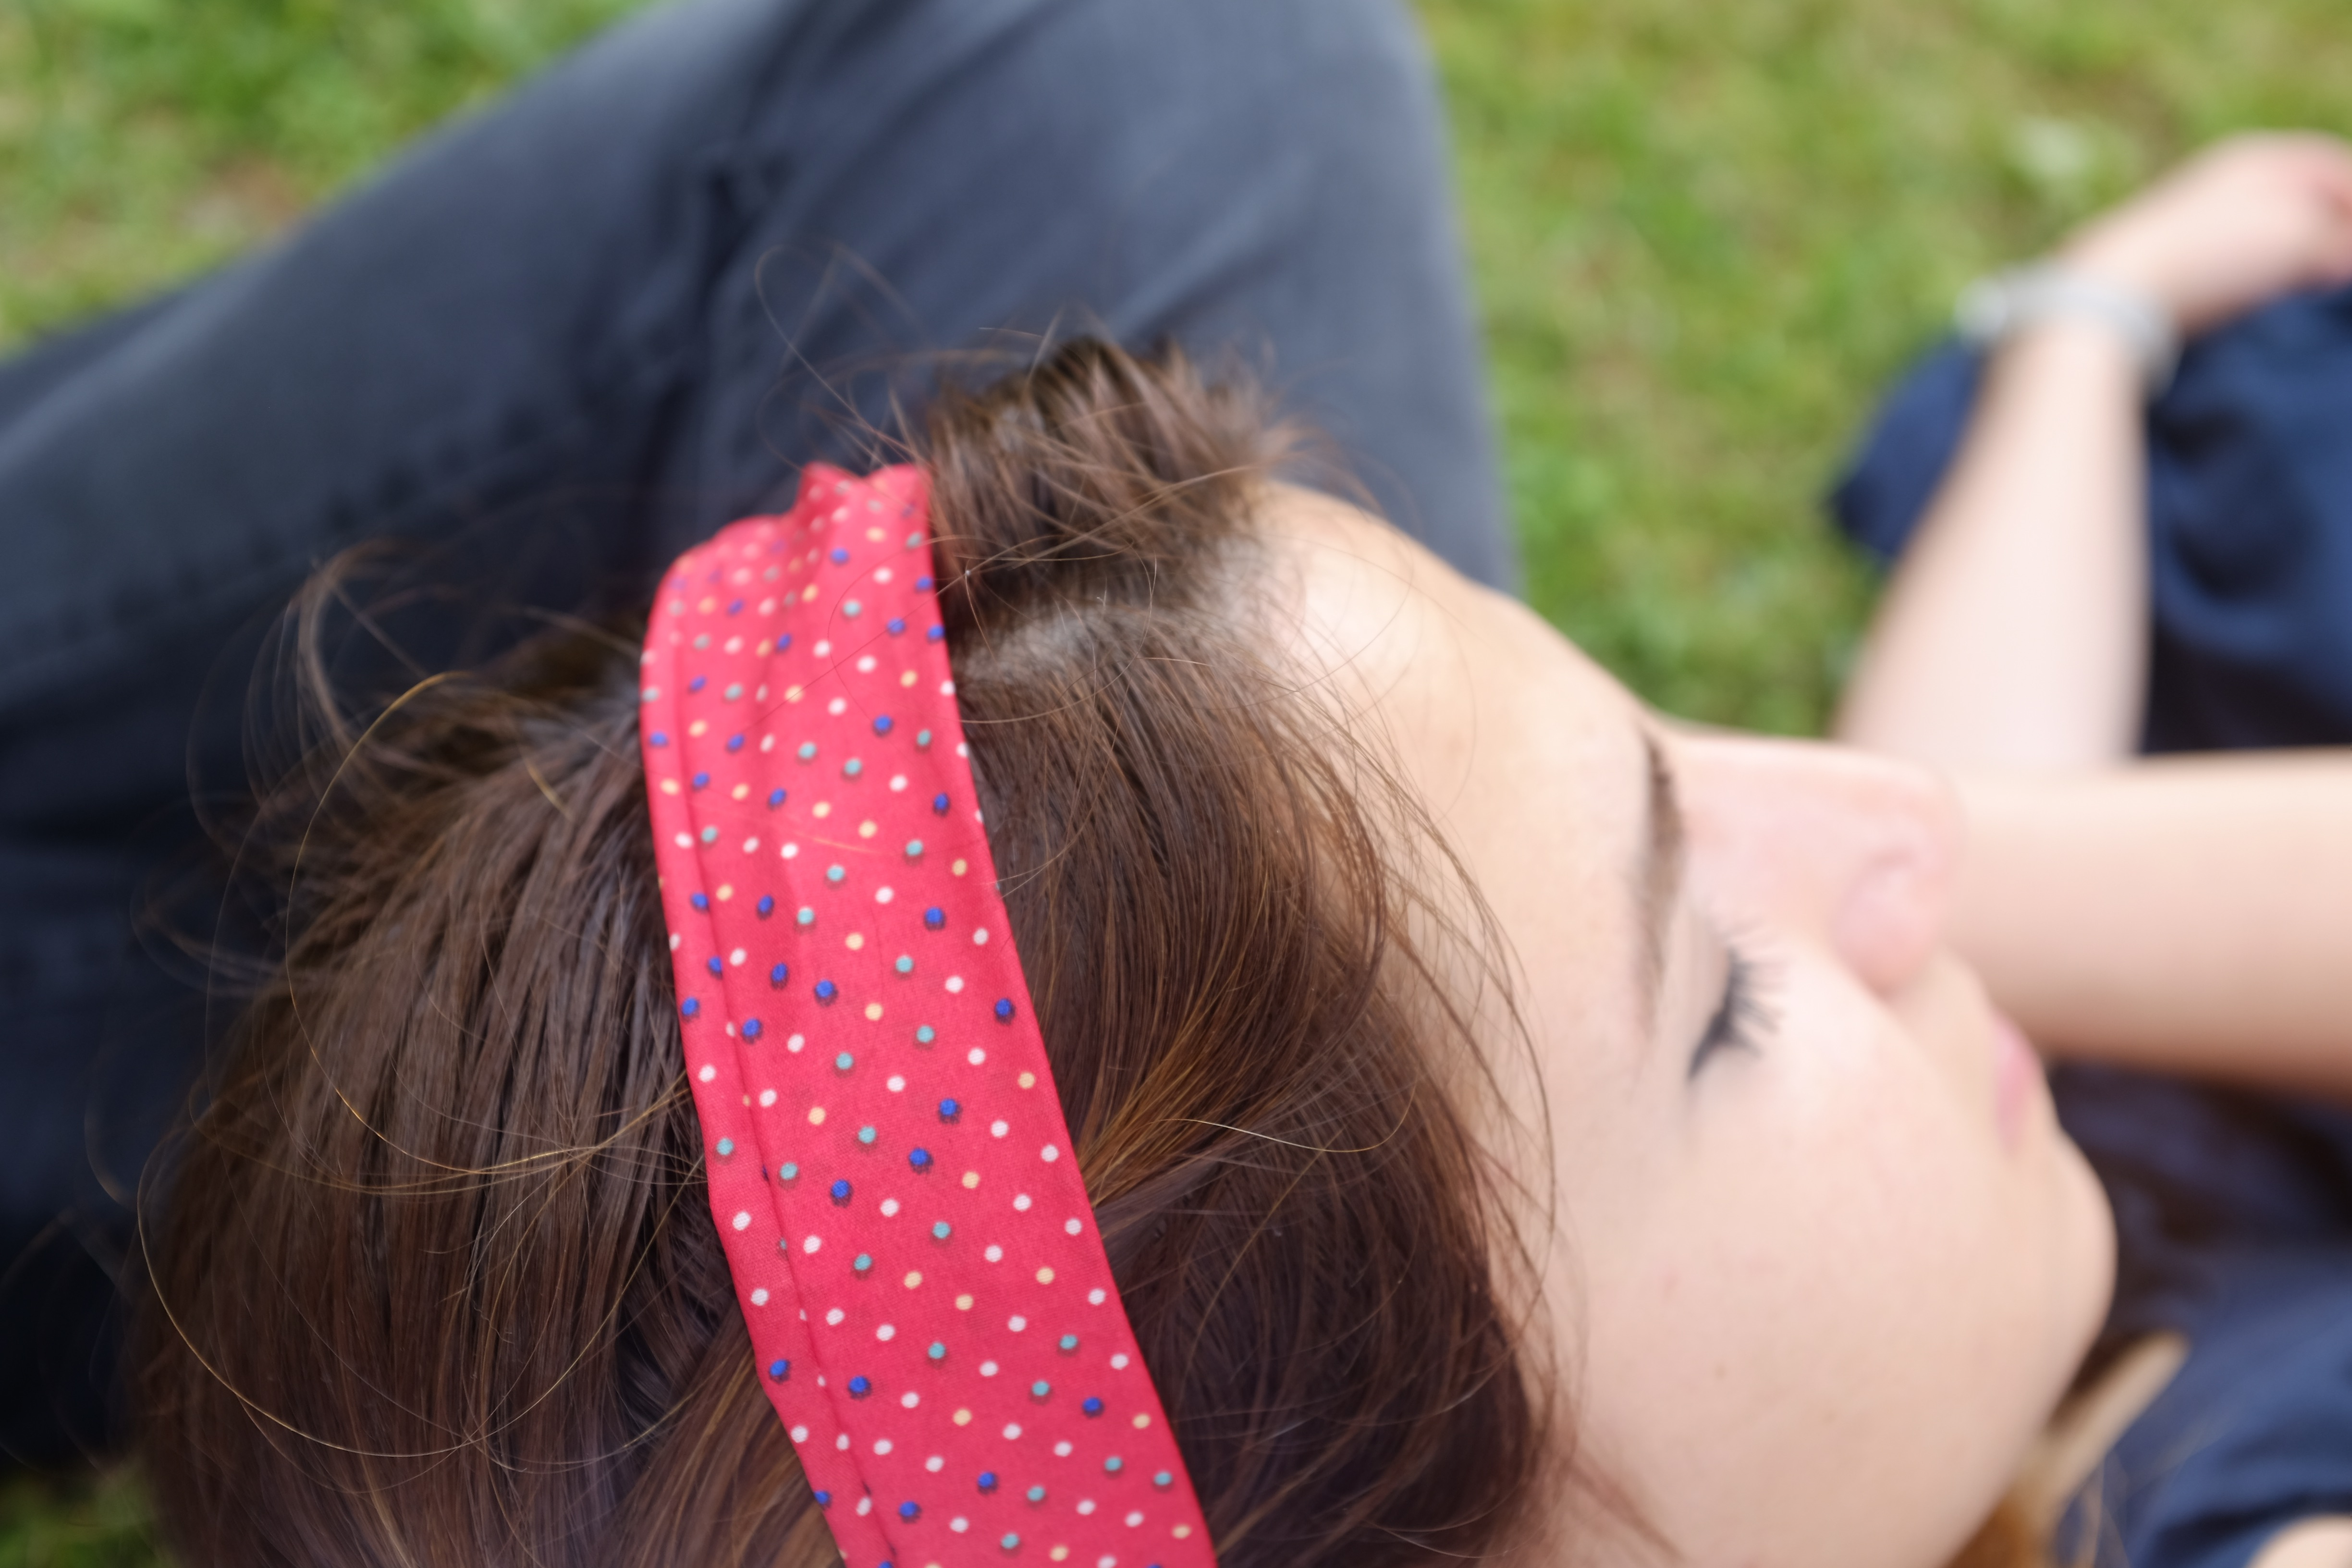
hair, ear, hairstyle, face, nose, eye, head, skin, organ